Christina Grimmie

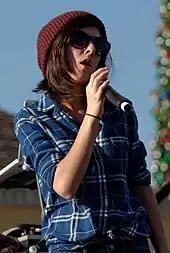
Grimmie performing in Los Angeles in November 2014

During "The Voice", Levine expressed his desire to sign Grimmie to his record label, 222 Records; Lil Wayne also showed interest in signing her to Young Money Entertainment. She ultimately chose to sign with Island Records. She toured with previous contestants of "The Voice", including season 5 winner Tessanne Chin, runner-up Jacquie Lee, Will Champlin, season 1 runner-up Dia Frampton, season 6 winner Josh Kaufman, runner-up Jake Worthington, and fellow season 6 contestants Kristen Merlin and Jake Barker. The Voice Summer tour started on June 21, 2014, in San Antonio, Texas. Grimmie was writing and recording music for her sophomore album, her third major release, and first release since being signed to a label. The lead single was expected to be released in July, with the album following later in the year. Grimmie announced via Facebook that filming for the lyric video for the single started on July 6.